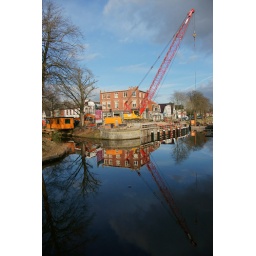
building a new bridge in Oosterwolde